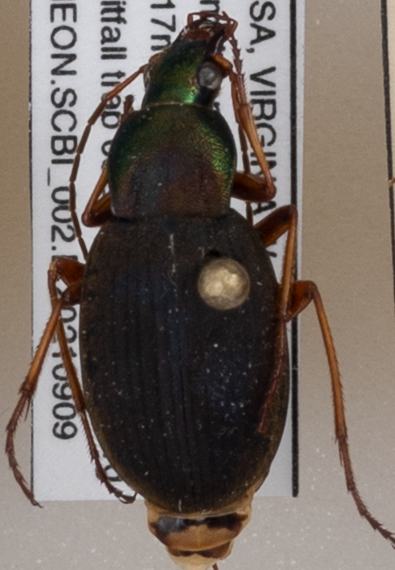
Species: Chlaenius aestivus
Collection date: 2021-09-09
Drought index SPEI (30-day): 1.69
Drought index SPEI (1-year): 0.594
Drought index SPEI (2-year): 0.258